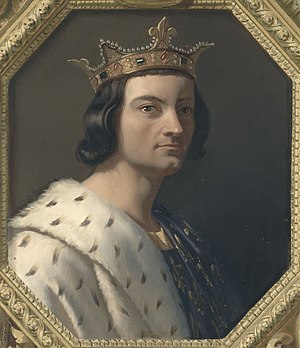
Filip 3. af Frankrig
Filip 3. med tilnavnet den Dristige var Frankrigs kronprins i 1260 – 1270 og Frankrigs konge i 1260 – 1285.